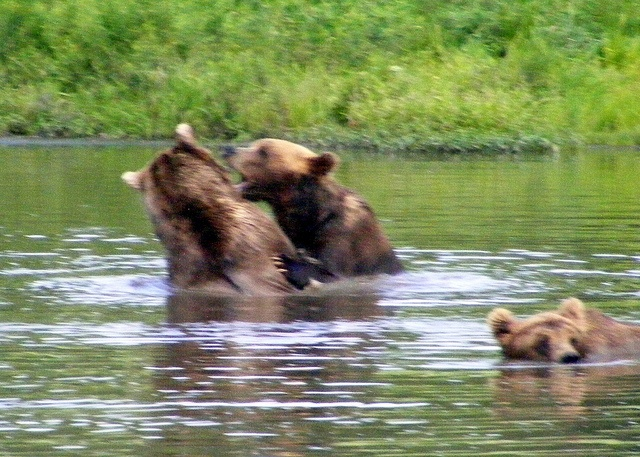
Three bears in water with grassy area in background.
Two bears biting each other in a body of water with another bear swimming nearby.
Three bears swimming in a body of water.
Three bears in a river, two of them playing.
Three bears are playing together in the water.